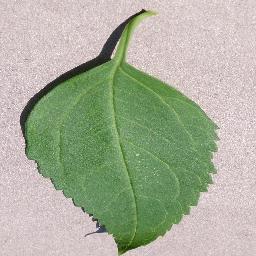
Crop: cherry
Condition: (including_sour)_healthy